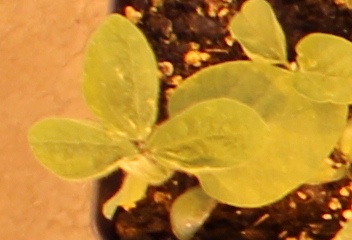
Label: Soybean